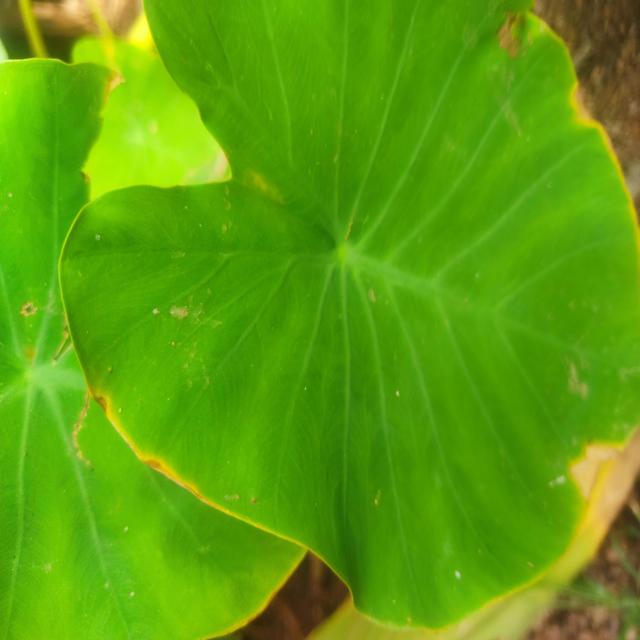
Label: Early_Blight